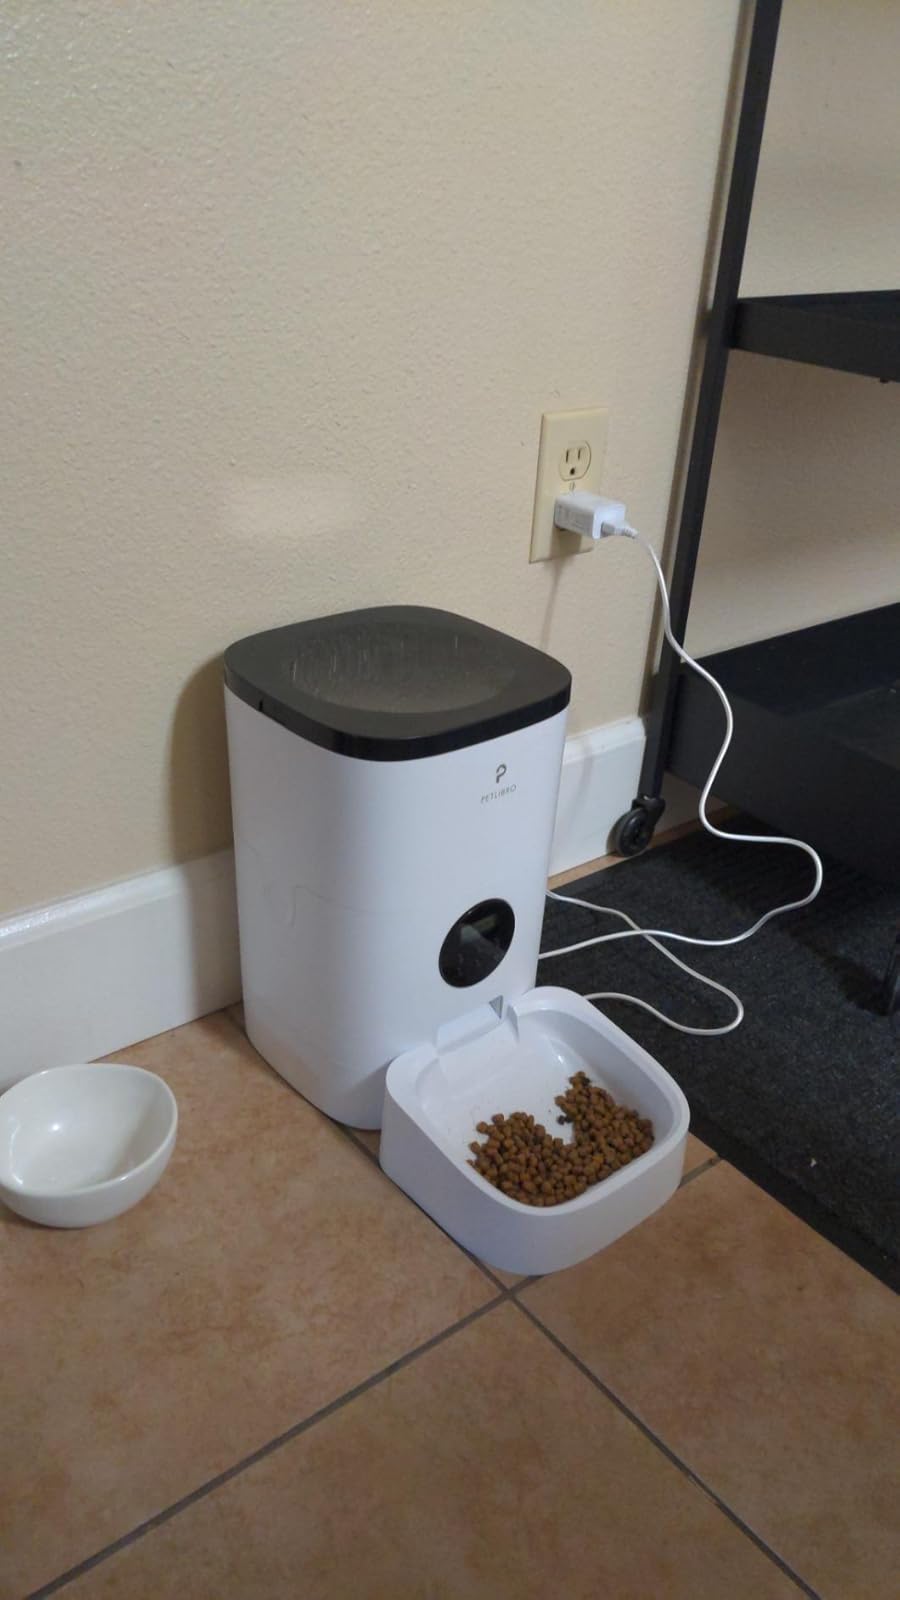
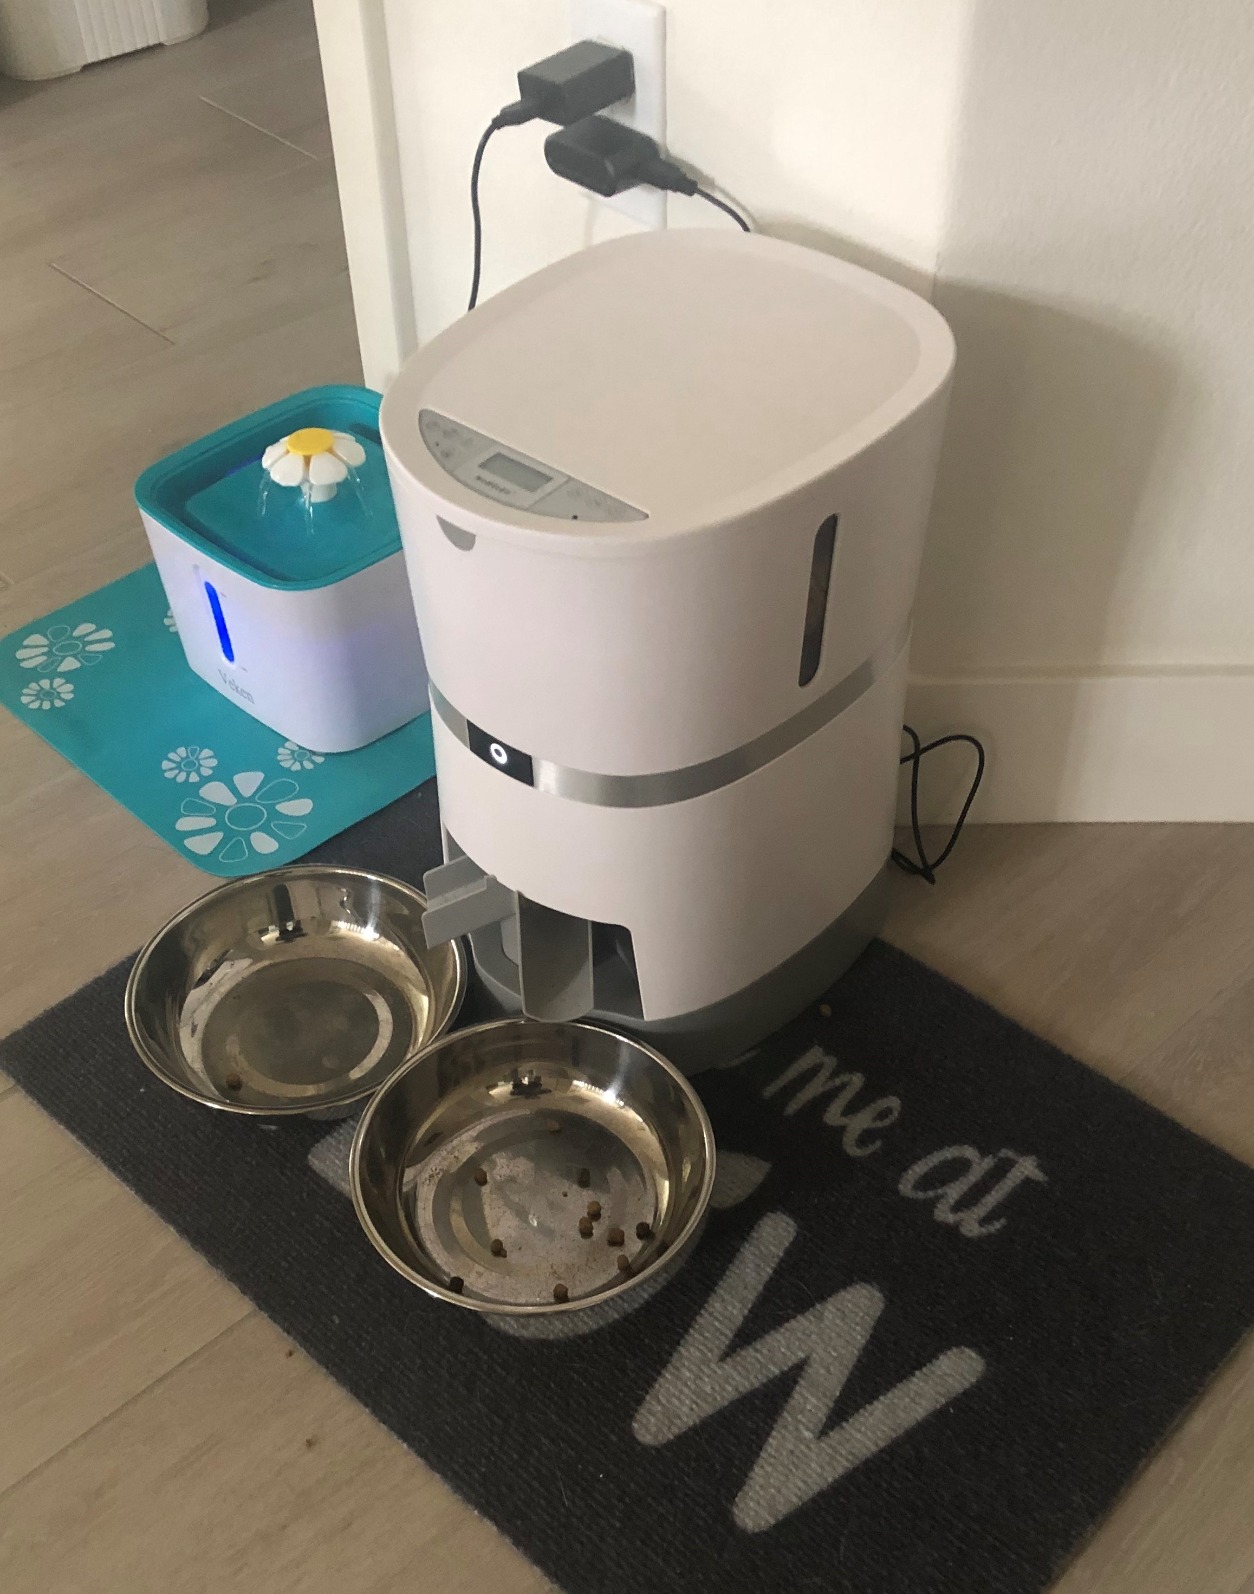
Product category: items_feeder
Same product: no